TC Pick Up

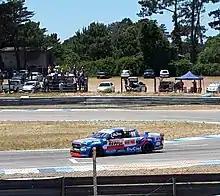
Ford Ranger of Eddy Mión

TC Pick Up (ACTC code: TCPK) is a pickup truck racing series in Argentina. It was created at the initiative of the president of the Asociación Corredores de Turismo Carretera, Hugo Mazzacane, who in October 2017 expressed the intention of creating a new category of motorsport, but specialized in pickup trucks. At the same time, the objective was to offer the usual racing drivers a new space in which to develop their racing careers, sharing a calendar with the lower divisions of the ACTC (TC Mouras and TC Pista Mouras), while offering the public a category composed of the representative models of the Argentine automotive market.